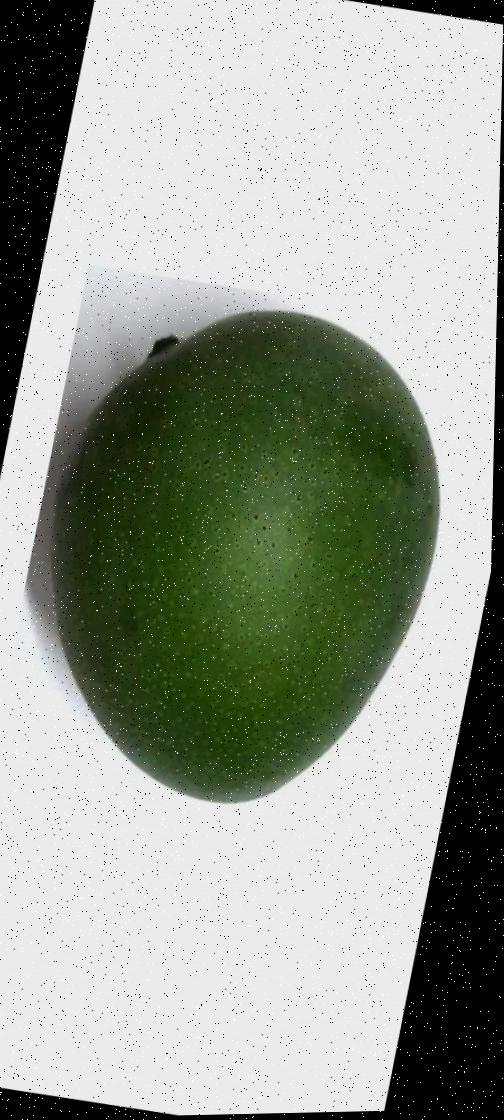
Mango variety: Ashshina Zhinuk